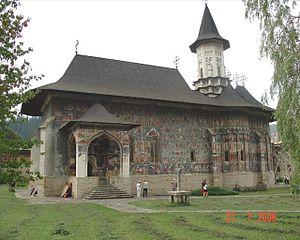
En Roumanie, du point de vue géographique, la Moldavie ou Moldavie occidentale est une région traditionnelle de 35 806 km² soit la partie occidentale de la région historique de 86 783 km² issue de l’ancienne principauté de Moldavie. Cette région traditionnelle représente 46 % de l'ancienne Principauté et est limitée :
Le monastère de Sucevița est édifié à la fin du XVIᵉ siècle par la famille Movila. Il est souvent considéré comme « le testament de l'art moldave ». Depuis 2010, l'église du monastère, l'église de la Résurrection, est classée par l'UNESCO comme patrimoine mondial de l'Humanité.
La principauté de Moldavie est un État européen historique. Avec celle de Valachie et celle de Transylvanie, c'est l'une des trois principautés médiévales à population roumanophone. Avec la Valachie c'est aussi l'une des deux « principautés danubiennes ». La Moldavie en tant que région historique, couvrait un territoire aujourd'hui partagé entre trois États modernes : la Roumanie, la Moldavie et l'Ukraine. Son histoire constitue une période importante du passé de la république de Moldavie et de la Roumanie, qui en revendiquent toutes deux la culture, les souverains, le patrimoine littéraire et les monuments. Elle avait une législation, une armée, une flotte sur le Danube et un corps diplomatique : ce n'était donc pas, comme le représentent de façon inexacte de nombreux ouvrages historiques modernes, une province turque ou polonaise, mais une principauté d'abord indépendante, ensuite autonome, vassale seulement tantôt des rois de Pologne, tantôt du sultan ottoman de Constantinople.